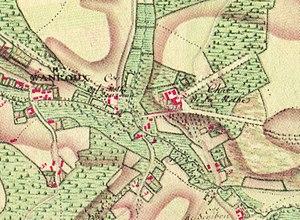
Carte des Pays Bas autrichiens (Comte de Ferraris) levée entre 1771 et 1778. Bousval-Noirhat en Brabant Wallon (Belgique). Détail sur le château de la Motte.
Bousval est une section de la ville belge de Genappe située en Région wallonne dans la province de Brabant wallon.